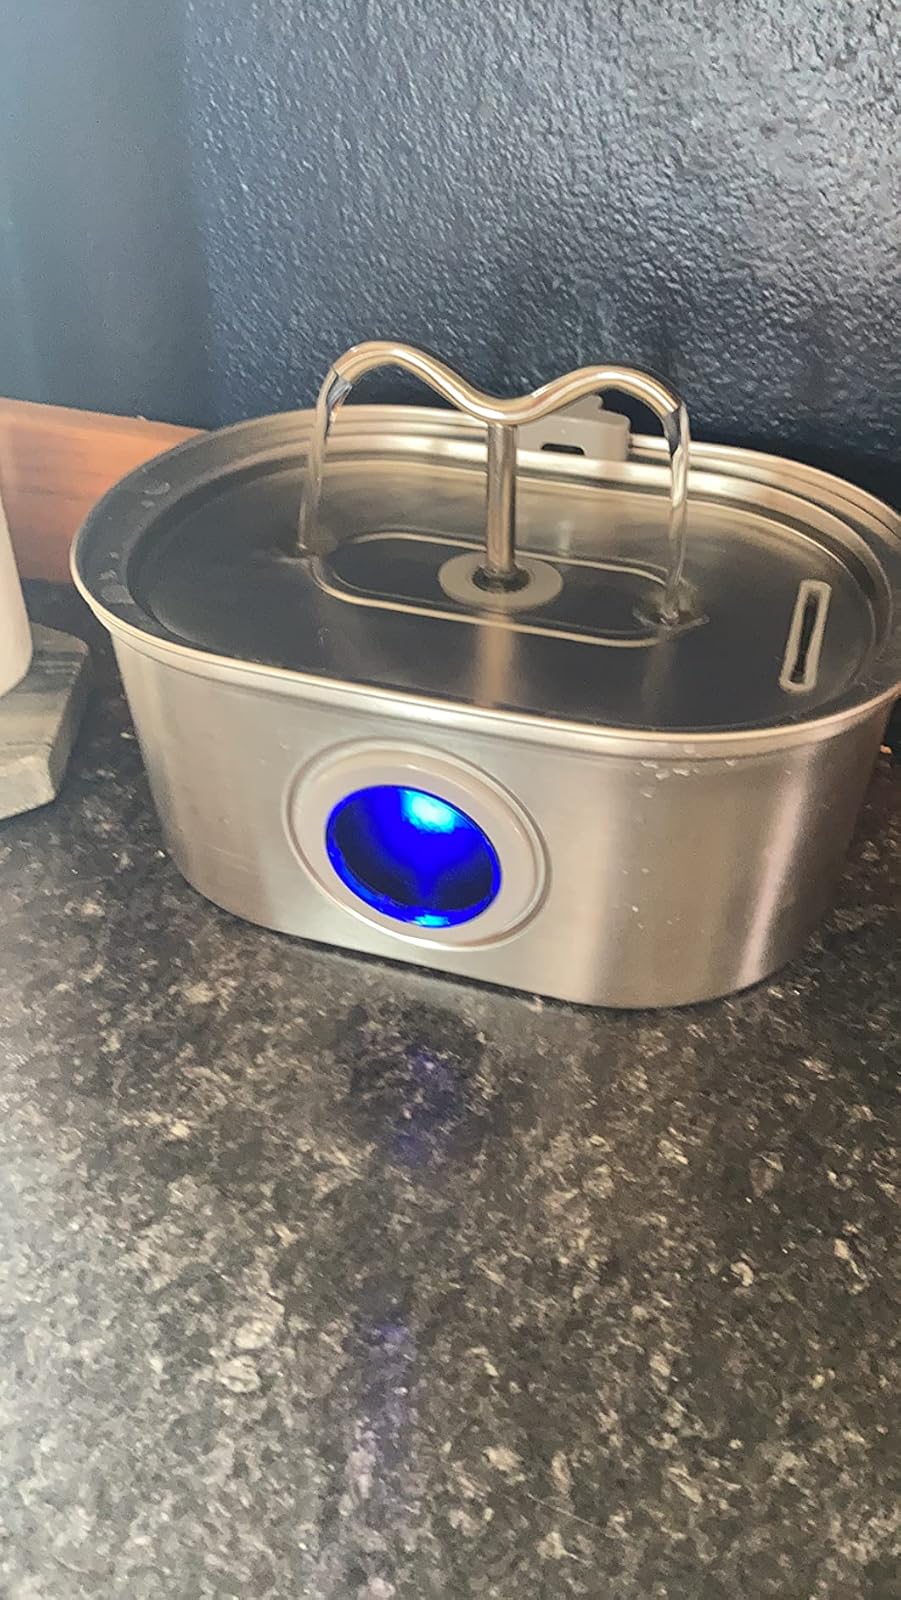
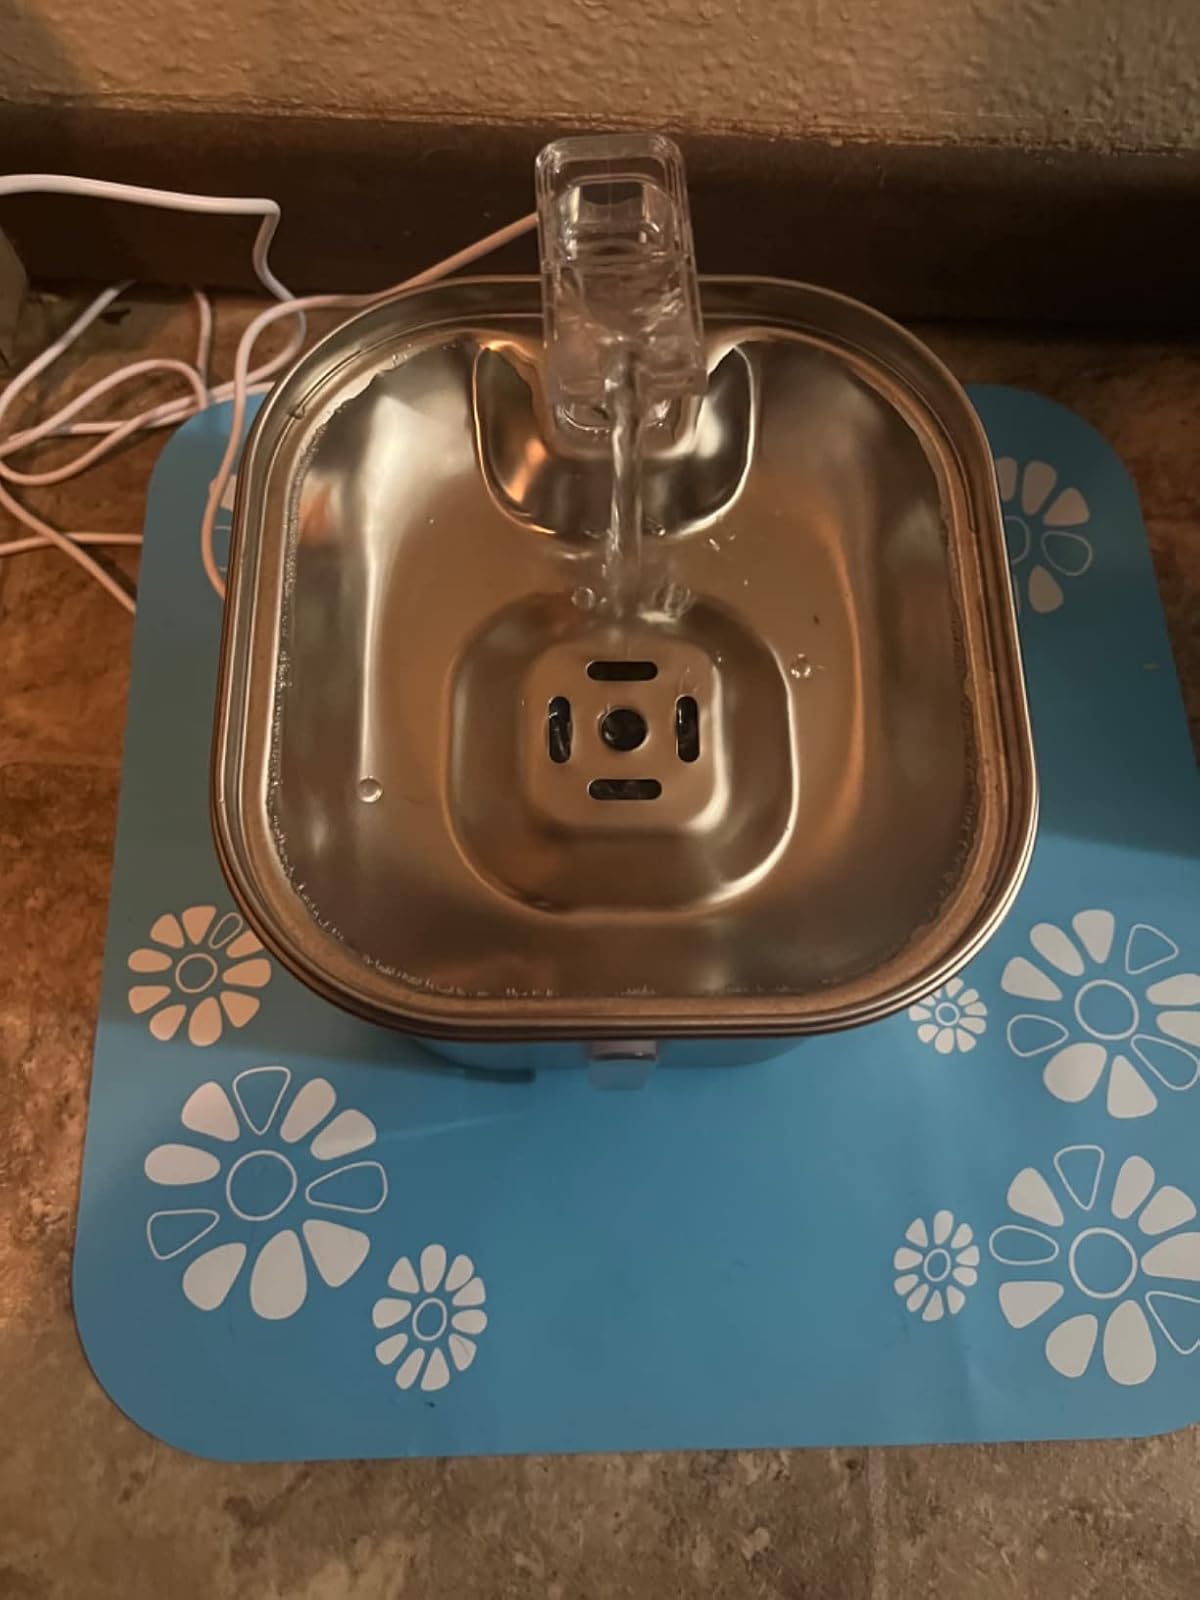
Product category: items_bowl
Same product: no